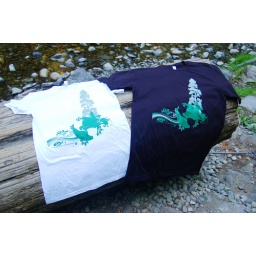
Girls in white only, guys in black only.